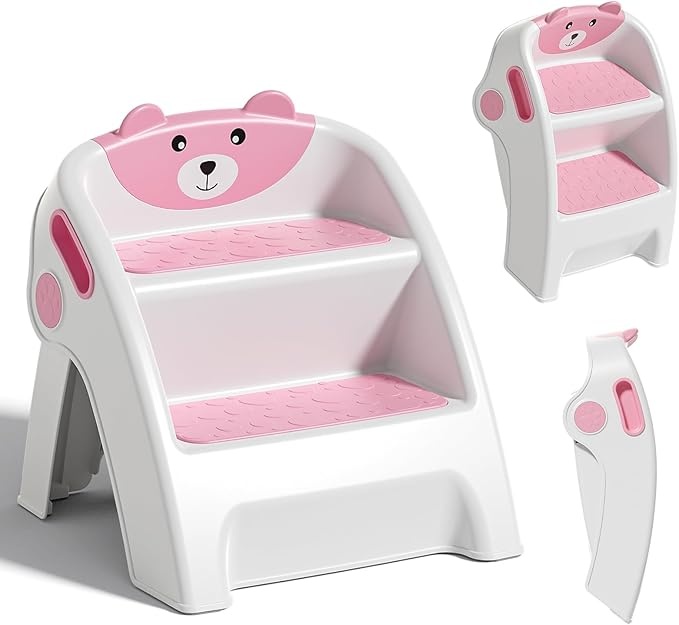
Toddler Step Stool for Bathroom Sink and Potty Training Durable Anti-Slip,Anti-Tip A-Frame,10-Second Assembly, 2-Step Potty Stool with Wide Steps,CPC Certified for Safe and Kids Easy Hand Washing
About This Encourage Independence and Confidence: Our step stool for toddlers is designed with rubber caps and non-skid pads to ensure stability and safety. Light(2.9lbs) enough for children to move around easily, this step stool helps kids feel empowered as they perform daily tasks independently. Perfect for potty training, hand washing, brushing teeth, and helping in the kitchen, it boosts their confidence and independence. Certified Safety and Smart Design: This toddler step stool is CPC certified, meeting all safety standards set by the federal government. The foldable design ensures both convenience and protection, making it a reliable choice for parents who prioritize their child’s safety. Stable and Anti-Slip Features: Constructed with a robust "A" frame and equipped with wide, non-slip steps, this stool is safe for kids aged 6 months to 4 years. The easy-to-grip handles and anti-skid pads prevent slips and falls, providing a secure platform for your child to stand on. Compact and Space-Saving: The folding step stool is incredibly easy to store. Just lift the hooks on both sides to fold it up to a compact size of 18.9 inches in length and 3.9 inches in height. It takes up minimal space when not in use, making it a convenient addition to any home. Effortless Assembly: Our customers often complain about the complicated assembly of other products, but our footstool stands out with its emphasis on user convenience. It can be assembled in just 10 seconds without any tools, a feature that has garnered highly positive feedback from users. You too can experience this effortless convenience firsthand. Overview Product Dimensions : 13"D x 13"W x 14"H Brand : TPN Material : Plastic Color : Pink Special Feature : Portable, Lightweight, Foldable, Non-Skid Feet
Brand: TPN
Category: Baby & Toddler > Potty Training > Toilet Seats & Step Stools